The Play What I Wrote

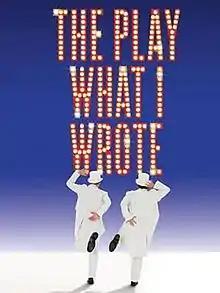

The Play What I Wrote is a comedy play written by Hamish McColl, Sean Foley and Eddie Braben, starring Foley and McColl (the double act The Right Size, playing characters named "Sean" and "Hamish"), with Toby Jones, directed by Kenneth Branagh and produced in its original production by David Pugh and Dafydd Rogers. The show is a celebration of the British comedy double act Morecambe and Wise, and an irreverent and farcical exploration of the nature of double acts in general.